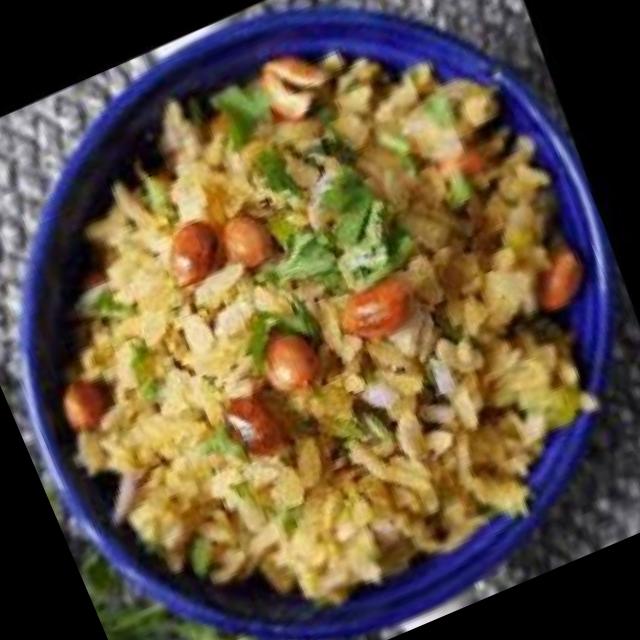
Dish: poha